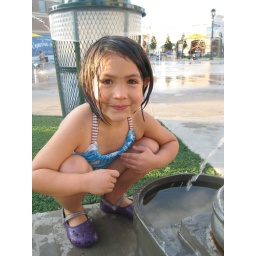
Serene croutching in front of the doggy water fountain. Not sure why, but the kids find it endlessly facinating